World Famous Lover

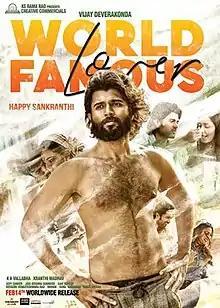
Theatrical release poster

World Famous Lover is a 2020 Indian Telugu-language romantic drama film written and directed by Kranthi Madhav. The film stars Vijay Deverakonda in a double role alongside, Raashii Khanna, Aishwarya Rajesh, Catherine Tresa and Izabelle Leite. It is produced by K. A. Vallabha under the banner of Creative Commercials.